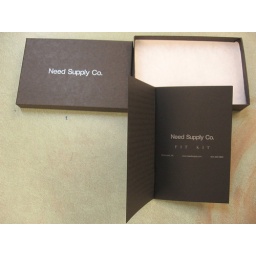
The Fit Kit booklet comes in a box of the same size with logo screen printed by Travis Robertson.